Mother Knows Best (song)

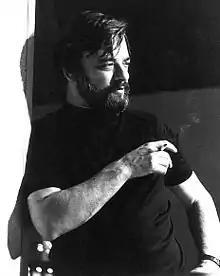
Music critics likened "Mother Knows Best" to the work of Broadway composer Stephen Sondheim.

Featuring dark, humorous lyrics, "Mother Knows Best" is about overprotecting someone to hide the truth from and maintain control over them, with a mother claiming to know what her child deserves. "Mother Knows Best" stands apart from "Tangled"'s more empowering, adventurous songs. "Io9" contributor Meredith Goerner described the ballad as a "twisted song about" a mother "sheltering her fake daughter from the real world so she can live forever". The song's lyrics name several factors Gothel claims are dangers to Rapunzel, such as ruffians, thugs, poison ivy, quicksand, cannibals, snakes, and the plague, to deter her from leaving their secluded tower. Using passive-aggressive insults, the song opens with Murphy speaking, "You want to go outside? Why, Rapunzel!", and features the line "skip the drama, stay with mama". Barry Levitt of "Time" said Menken's "soft and soothing" melody deliberately contradicts Slater's lyrics, which he described as "a powerful expression of toxic and unbalanced relationships". Josh Lezmi, a writer for "Thought Catalog", said the song appears to be "filled with advice and guidance, yet the lyrics mask Mother Gothel’s desire to keep her daughter isolated" from the world. Writing for "Slant Magazine", Christian Blauvelt found its lyrics similar to "Out There" from Disney's "The Hunchback of Notre Dame" (1996), specifically Claude Frollo's verse; both songs were composed by Menken. AllMusic's James Christopher Monger also compared "Mother Knows Best" to Menken's earlier work for Disney, saying it is "cut from the same pop cloth as all of the late 20th/early 21st century Disney offerings".